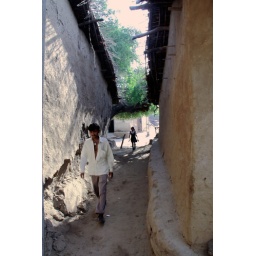
A very thin street between two mud house in the village.